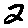
Label: 2